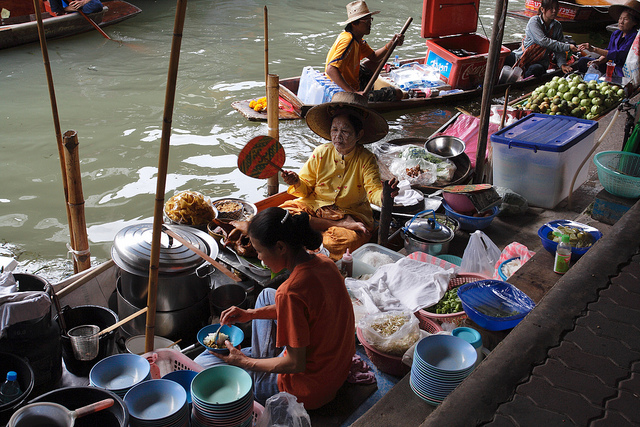
Some people on a boat with bowls and other dishes and fruit.